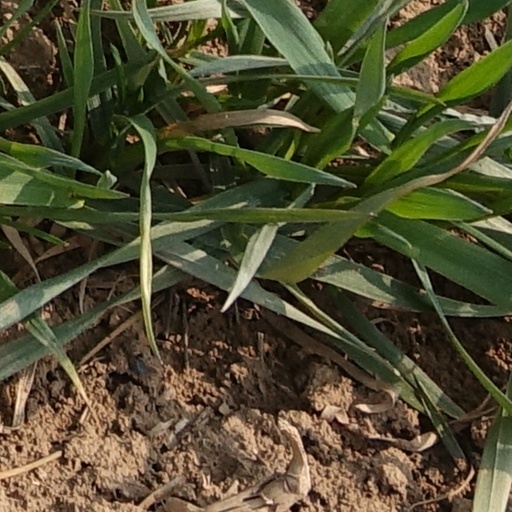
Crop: wheat